Superman

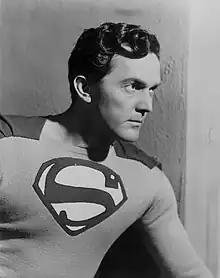
Kirk Alyn as Superman, 1948

The success of the 1978 film arguably paved the way for later big-budget superhero movies like "Batman" (1989) and "Spider-Man" (2002).